Paul Lamantia

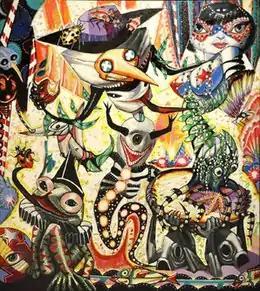
Paul Lamantia, "The Collector of Unfulfilled Dreams", oil on canvas, 55" x 49", 2010.

In the 1980s, critics observed that Lamantia's paintings, while thematically as unnerving as ever, became leaner, more painterly and open, and reminiscent of Willem de Kooning's savage "Woman" paintings. Works from "Whisper" (1980) to "Blood Love" (1993) featured a subdued, finessed palette of whites, light yellows, pastels and deep purples, that enhanced the rhythms of streamlined, Baroque compositions employing illusionistic, theatrical space. Alan Artner compared the technique to Bacon's appropriation of Monet-like painterliness in his disquieting works; Buzz Spector felt this joy in painting offset a potentially moralistic tone in the work. Lamantia's figuration also evolved towards an H.P. Lovecraftian, sci-fi-like "mechano-morphism," with "metallic musculature suggesting malevolent sexual machinery" merging with his existing re-grafted mutations.